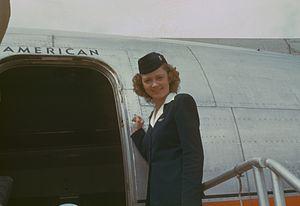
Les métiers de l'accueil sont actuellement en plein essor. Ils sont le résultat d'une tendance des entreprises privées à externaliser cette fonction. Le secteur est aujourd'hui omniprésent dans l’économie française.